January 28 incident

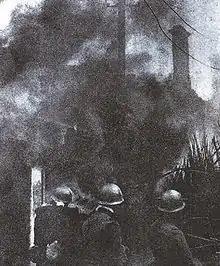
Japanese troops burning residential districts

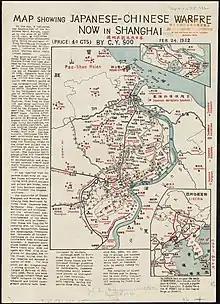
Map of the fighting in Shanghai

The situation continued to deteriorate over the next week. By January 27, the Japanese military had already concentrated some 30 ships, a number of seaplanes, and nearly 2,000 troops around the shoreline of Shanghai to put down any resistance in the event that violence broke out. The military's justification was that it had to defend its citizens and their property. In addition, Hongkou district, where most of the Japanese citizens resided, had been assigned as the Japanese Defense Sector as part of the International Defense Scheme enacted by the foreign powers in Shanghai the year prior. The Japanese issued an ultimatum to the Shanghai Municipal Council demanding public condemnation and monetary compensation by the Chinese for any Japanese property damaged in the monk incident, and demanding that the Chinese government take active steps to suppress further anti-Japanese protests in the city. During the afternoon of January 28, the Shanghai Municipal Council agreed to these demands.